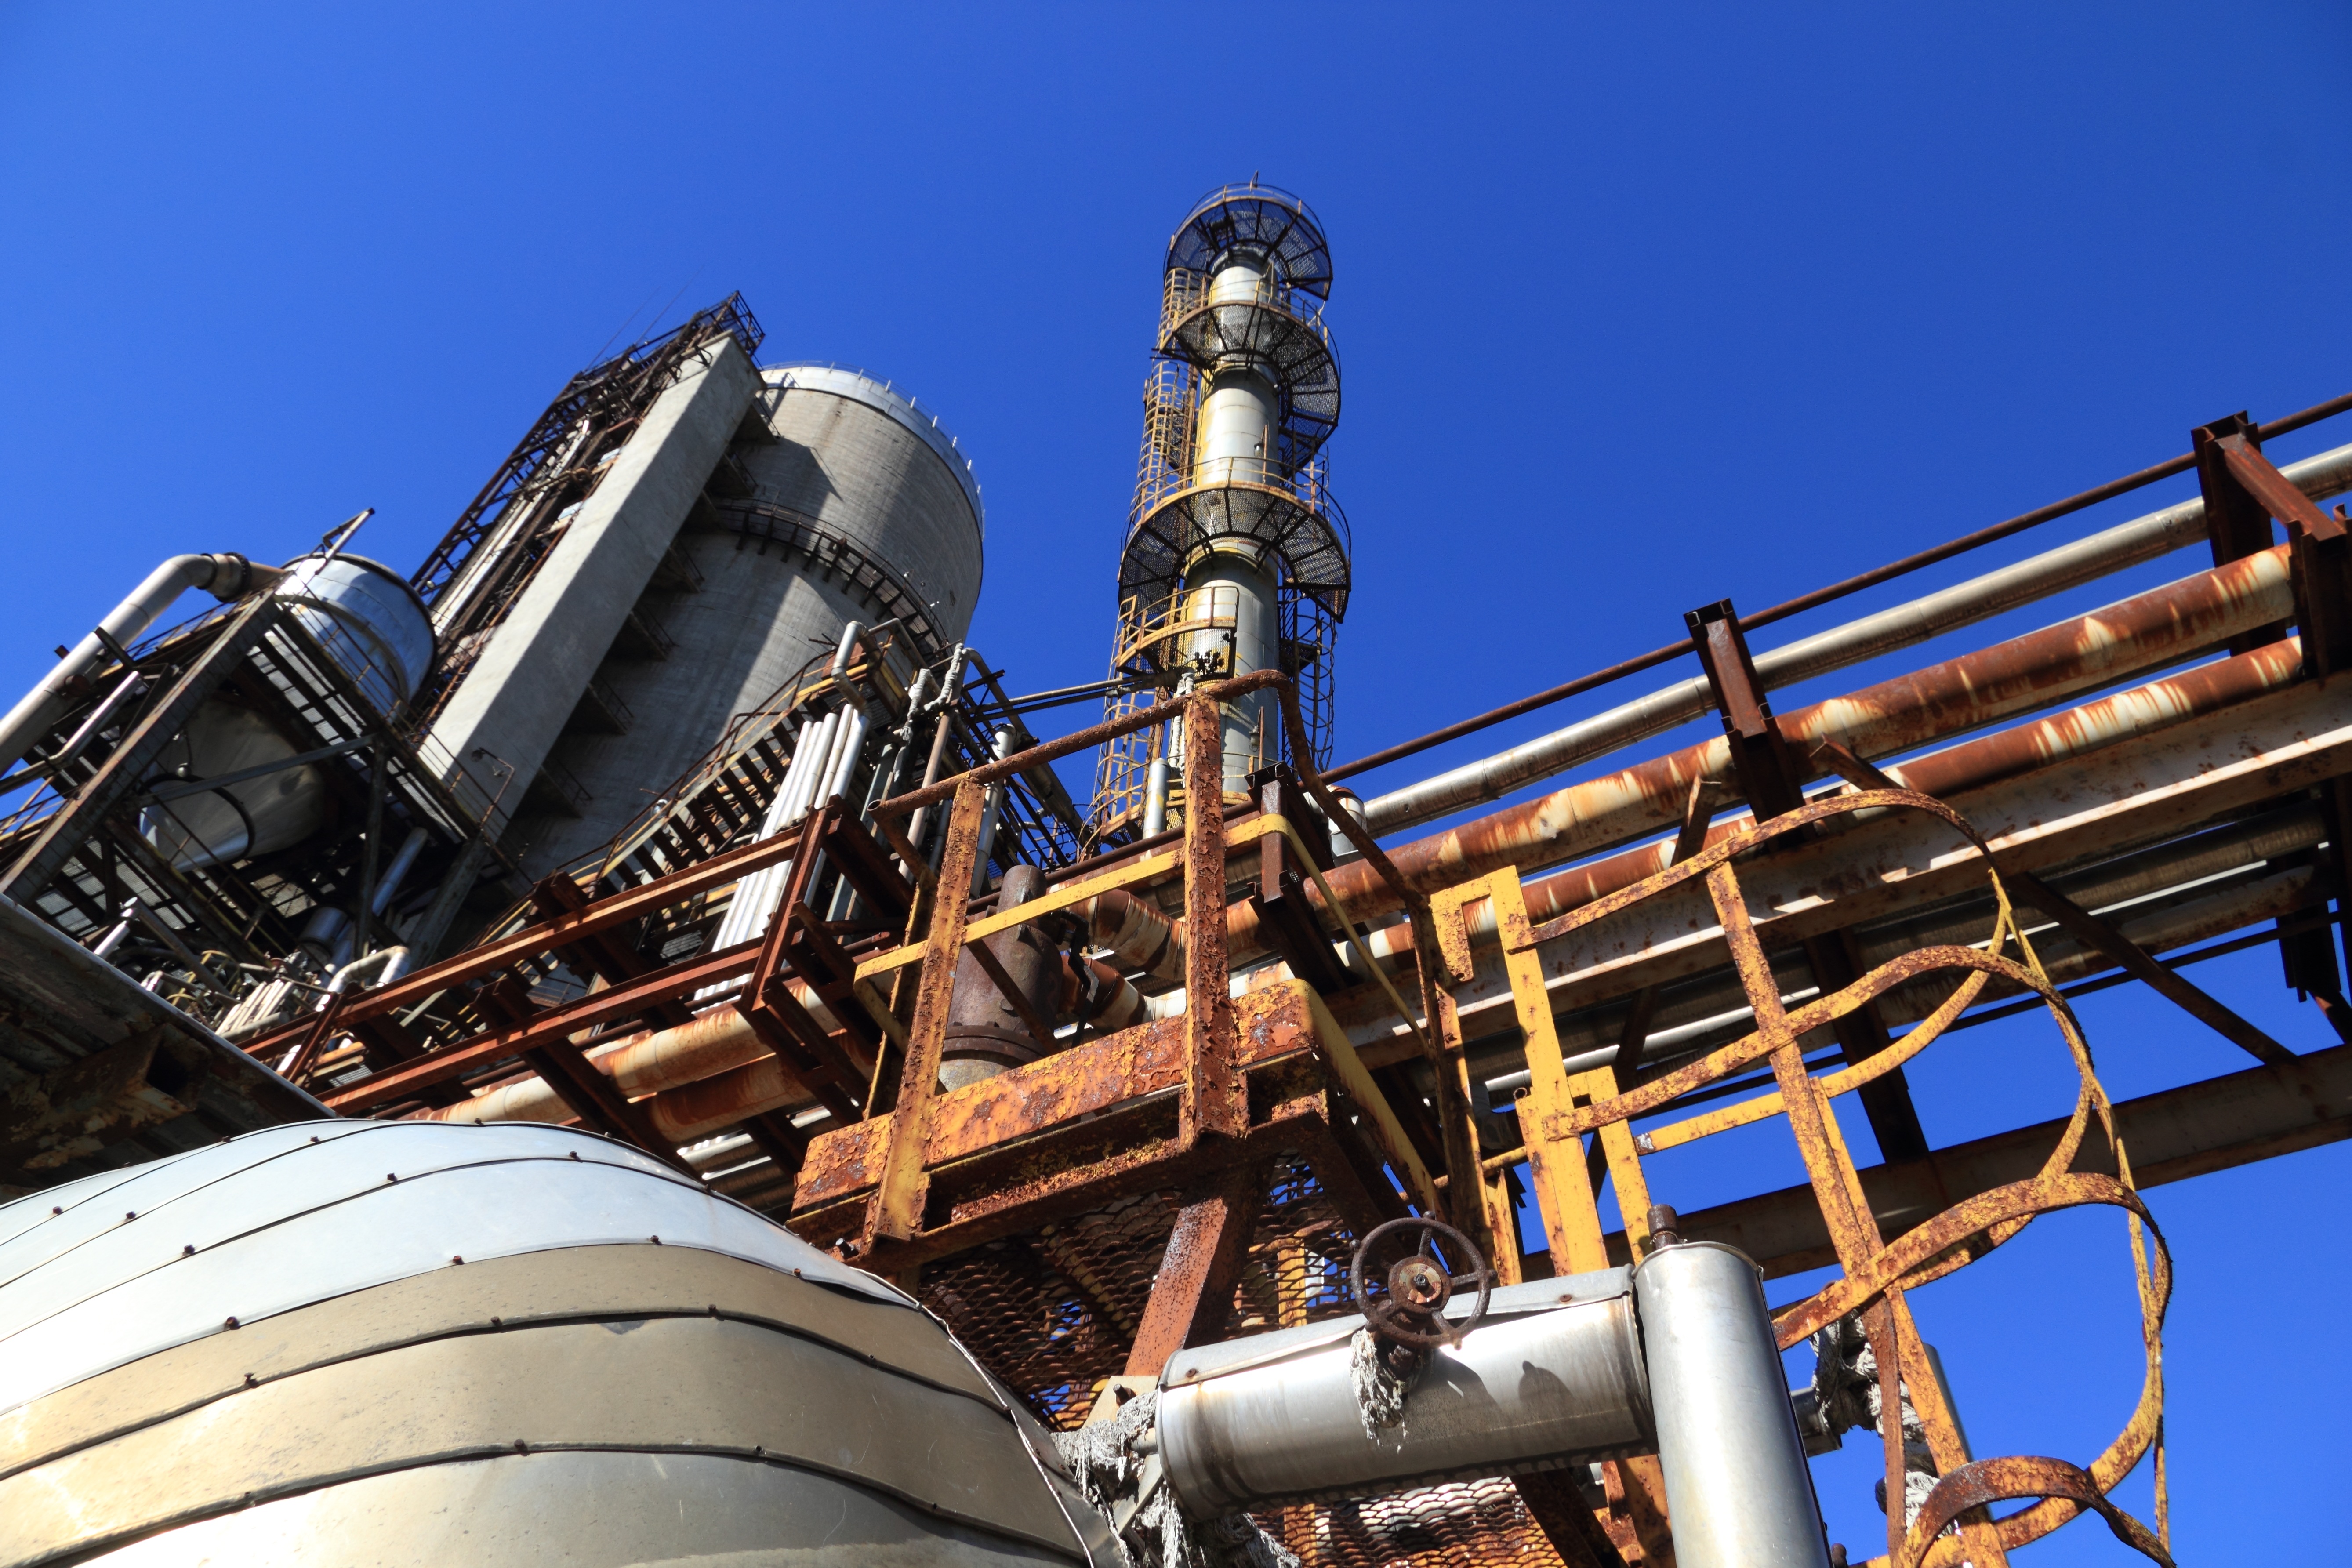
plant, vehicle, abandoned, industry, chemical, bulgaria, construction equipment, vratsa, aircraft engine